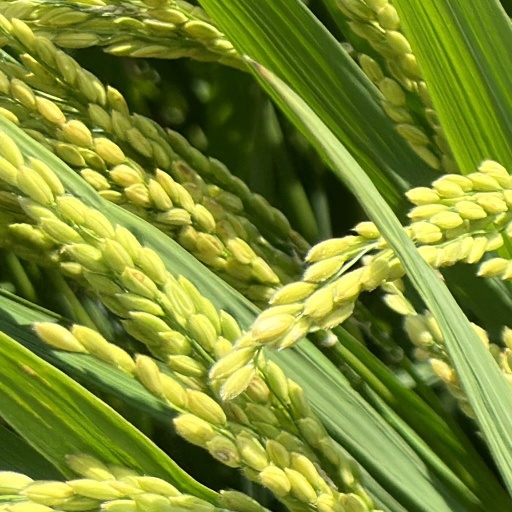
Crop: rice